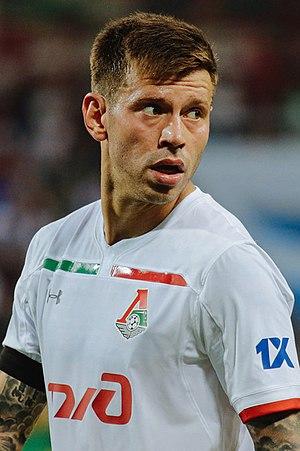
Fiodor Mikhaïlovitch Smolov est un footballeur international russe né le 9 février 1990 à Saratov. Il évolue au poste d'attaquant au Lokomotiv Moscou.